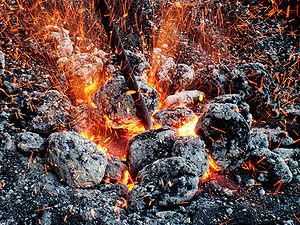
Une forge en action. Feu, étincelles.